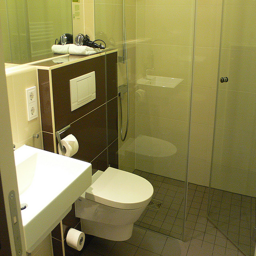
A clean, sterile bathroom with a shower, toilet, and sink
a well decorated bathroom has a glass shower stall
A modern bathroom with a glass shower stall.
a bath room with a toilet and a sink
Bathroom with a shower with clear glass in front.